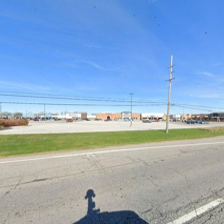
Label: streetView